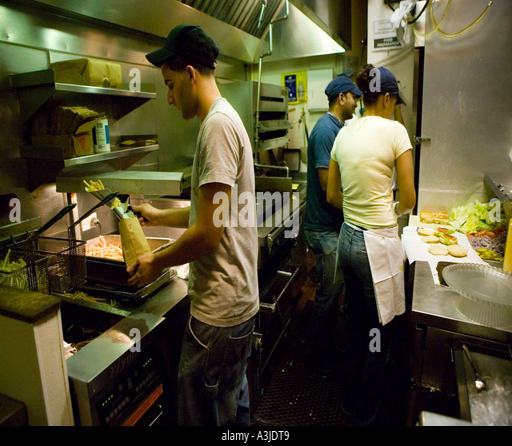
view inside the restaurant at the hotel